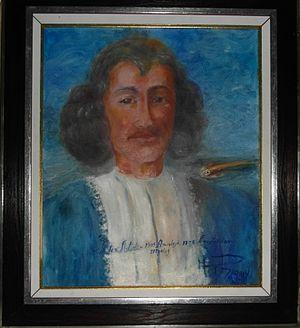
Peter Artedi est un naturaliste suédois, né le 10 mars 1705 à Anundsjö dans la province d'Ångermanland et décédé le 27 septembre 1735 à Amsterdam.